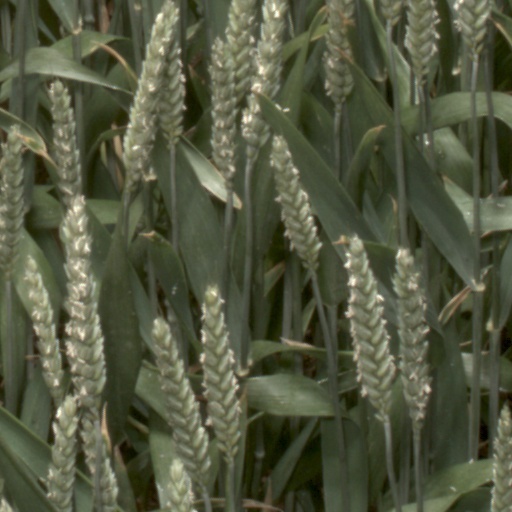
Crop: wheat